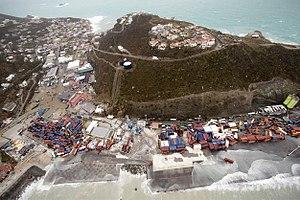
L’ouragan Irma est le dixième cyclone tropical de la saison cyclonique 2017 dans l'océan Atlantique nord, le deuxième ouragan majeur, ayant atteint la catégorie 5 sur l'échelle de Saffir-Simpson, après l'ouragan Harvey de catégorie 4 survenu une semaine auparavant. Il était l'ouragan à rester classé en catégorie 5 pendant la plus longue période continue à ce moment.